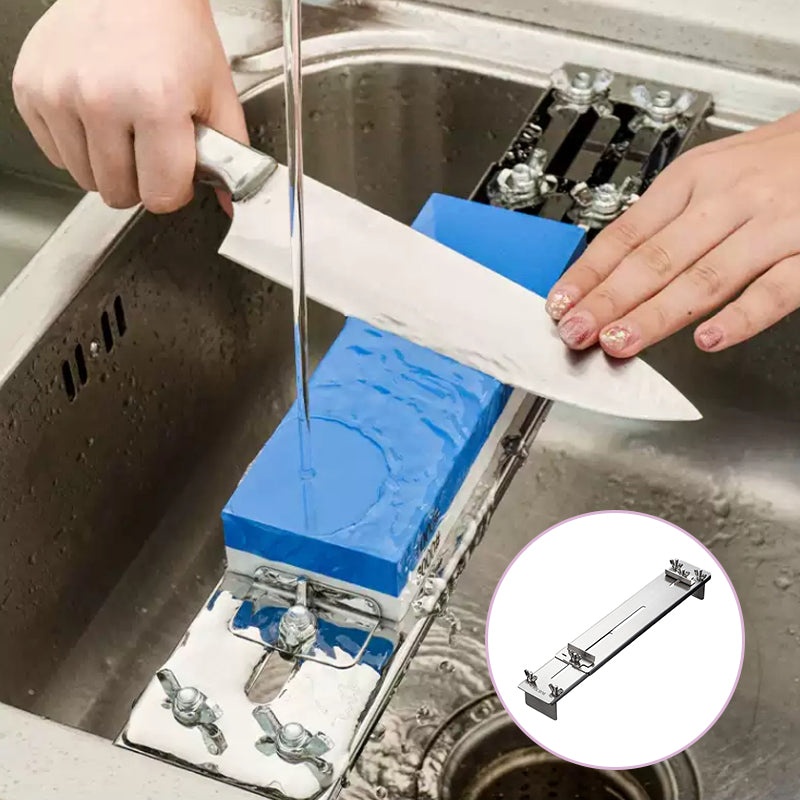
CASE SHARPENING STONE HOLDER
FEATURES: More Convinient & Precise- Just Place the knife sharpening whetstone holder over the sink bridge, and keep a small flow of water during the whole knife sharpening process. Sturdy strong durable, made up of 304 stainless steel- Sink bridge whetstone holder made by durable stainless steel, please keep the sharpening stone support dry after use, it can provide you with a long-lasting kitchen tool Durable- Securing your sharpening stones firmly in place, while allowing you to execute precision, sharp edges on your blades and planes. It keeps sharpening stones and whetstones from sliding during honing, ensuring worker safety and exceptionally keen blades Wide Application- Knife sharpening stone holder Fits sharpening plates, whetstones, natural stones, oil stones, diamond stones for almost sizes SPECIFICATIONS: Fully Adjustable: 3.5-9.8in (9-25mm) Whetstones Weight: ‎450g ‎Size: 2*10*40cm PACKAGE INCLUDES: 1* Whetstone Knife Sharpener
Brand: rushbat
Category: Hardware > Tools > Sharpeners